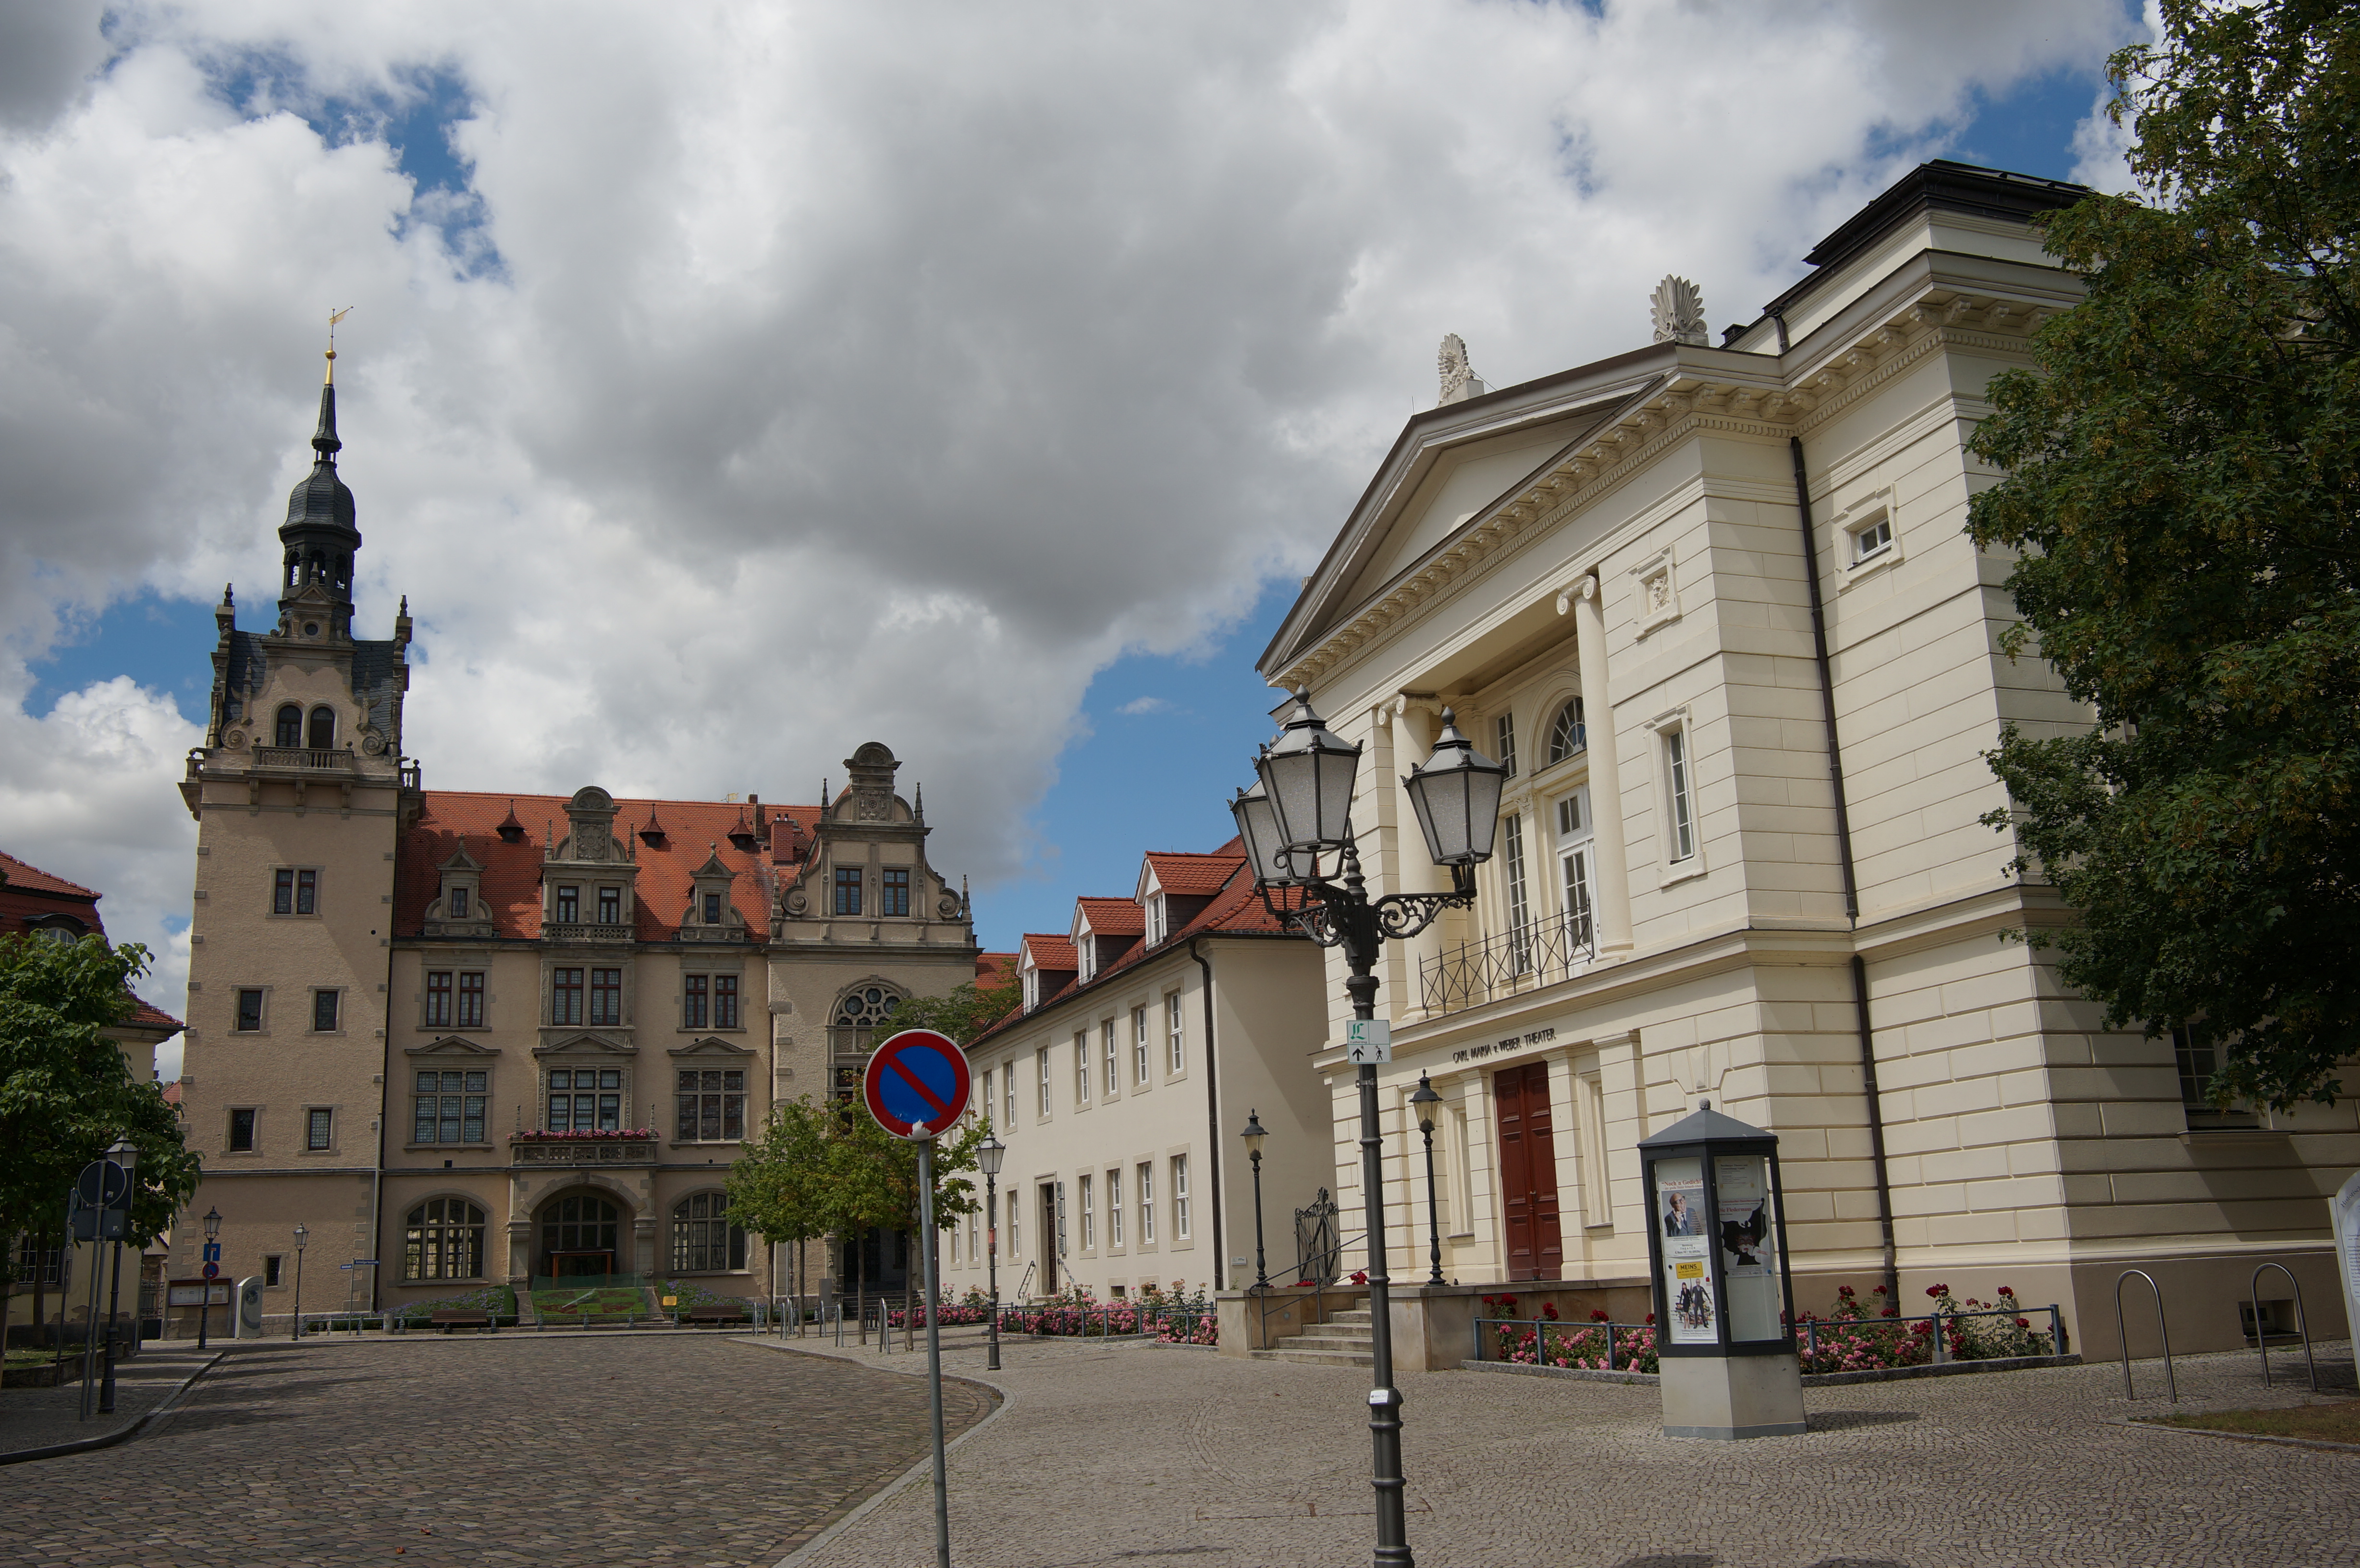
architecture, street, house, town, building, chateau, city, cityscape, downtown, landmark, facade, church, 2016, germany, deutschland, samyang, sony, town square, estate, nex, nex6, saxonyanhalt, sachsenanhalt, 21mm, lenstagged, samyang21mm114umccse, samyang21mm, steffenzahn, bernburg, neighbourhood, urban area, residential area, human settlement